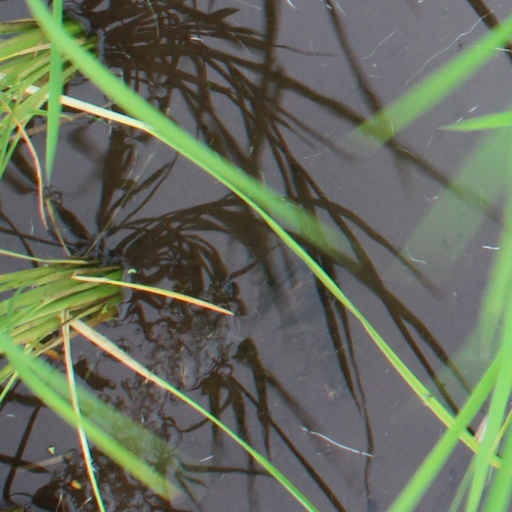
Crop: rice